Proton Holdings

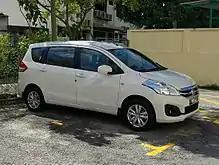
The Proton Ertiga.

Proton partnered with Suzuki and rebadged the Suzuki Ertiga. Under the June 2015 agreement, 25 of its 3S and 4S Suzuki dealership outlets have been converted into Proton Edar outlets and bearing both Proton and Suzuki logos.